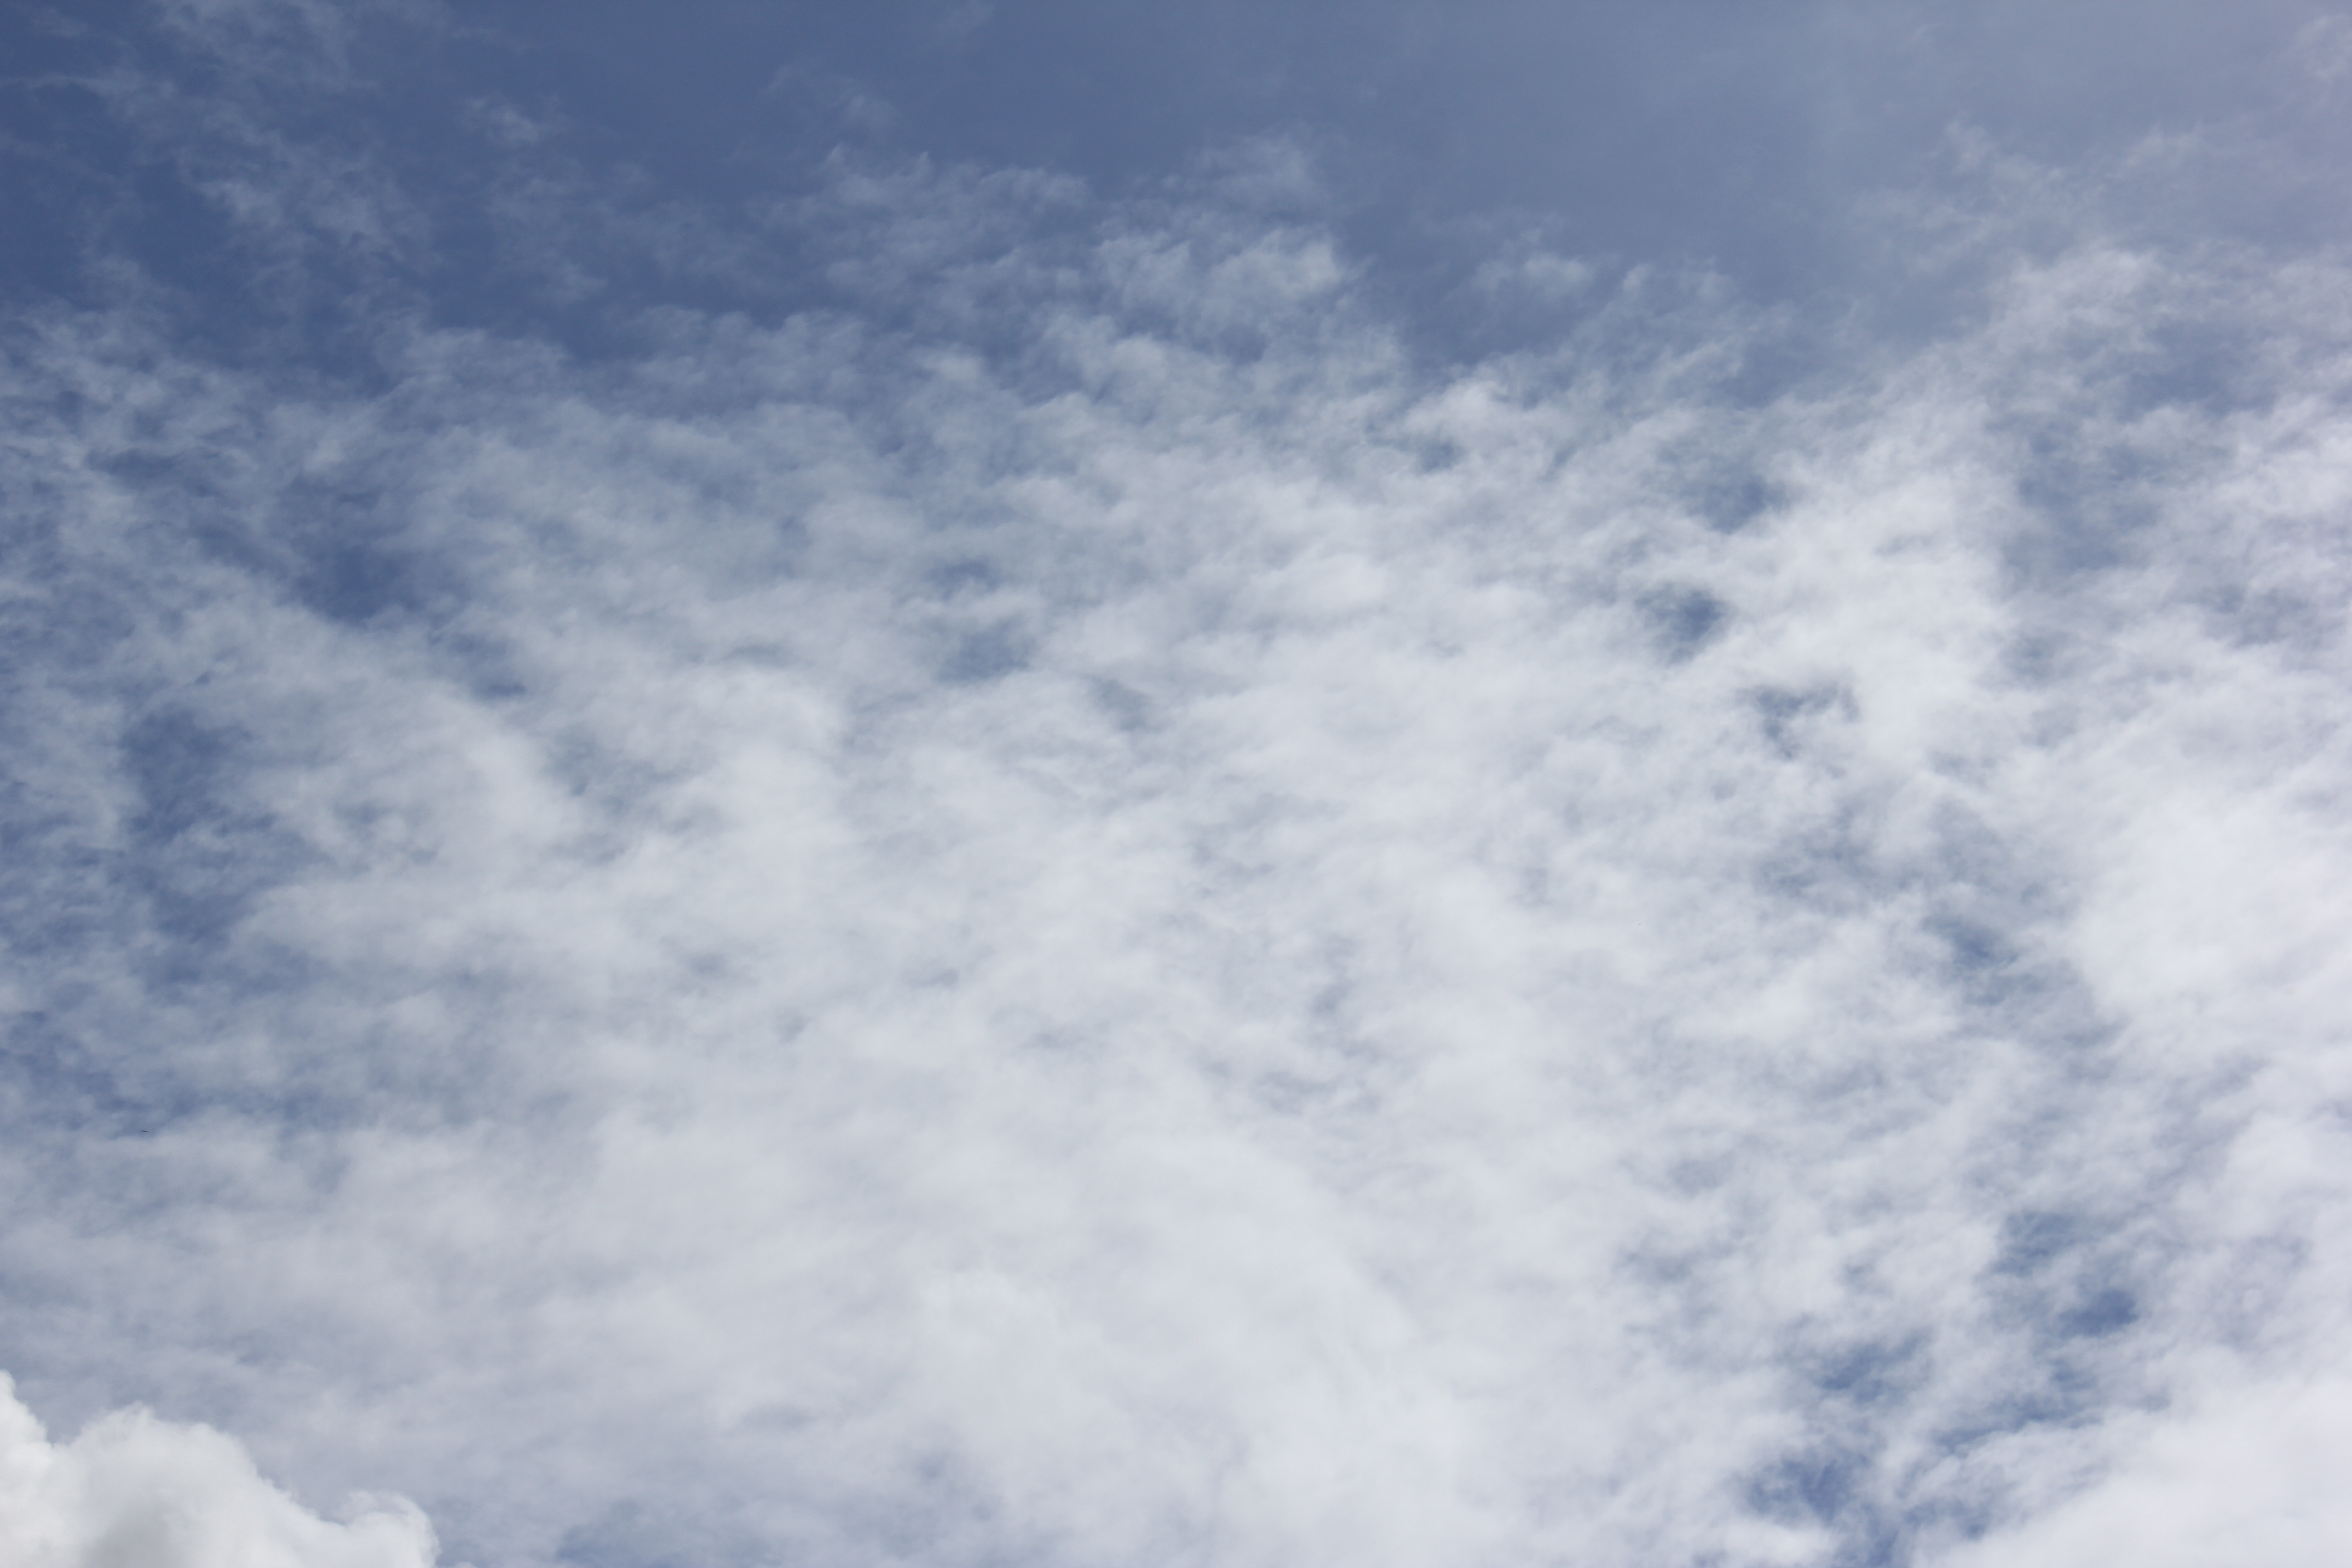
Cloud type: Altostratus